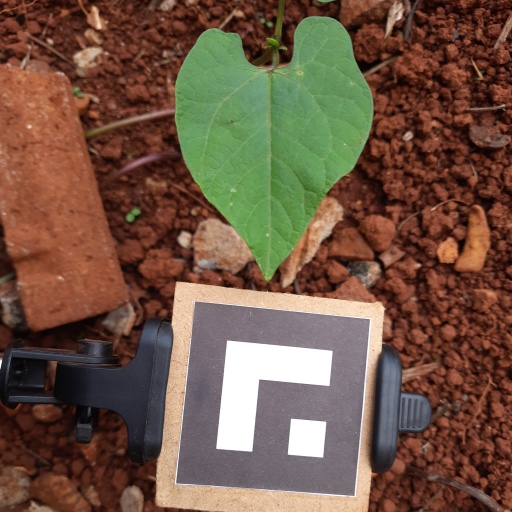
Observations: wavy surface, no eating holes, under shade